Special Correspondents (1943 film)

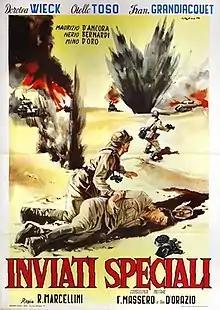

Special Correspondents is a 1943 Italian romantic thriller film directed by Romolo Marcellini and starring Dorothea Wieck, Otello Toso and Maurizio D'Ancora. It was produced as a propaganda film in support of the Italian war effort during the Second World War, released a few months before the overthrow of Benito Mussolini's regime.